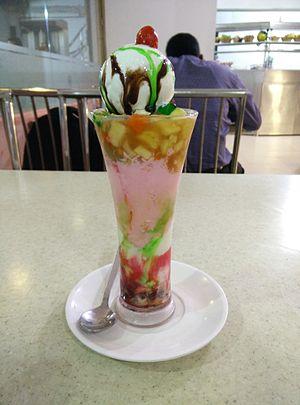
Le falooda ou faluda est un dessert servi froid et qui est populaire dans le sous-continent indien. Il est traditionnellement préparé avec du sirop de rose, des vermicelles, des graines de psyllium ou de basilic, des perles de tapioca et des morceaux de gélatine avec du lait ou de l'eau. Les vermicelles employés sont faits de marante ; on trouve des versions en Inde utilisant des vermicelles de blé. Le falooda actuel est le résultat de nombreuses évolutions apportées par les marchands musulmans et les dynasties d'époques variées ayant vécu sur et à proximité du sous-continent, ainsi que des modifications apportées pour satisfaire les goûts de chacun.